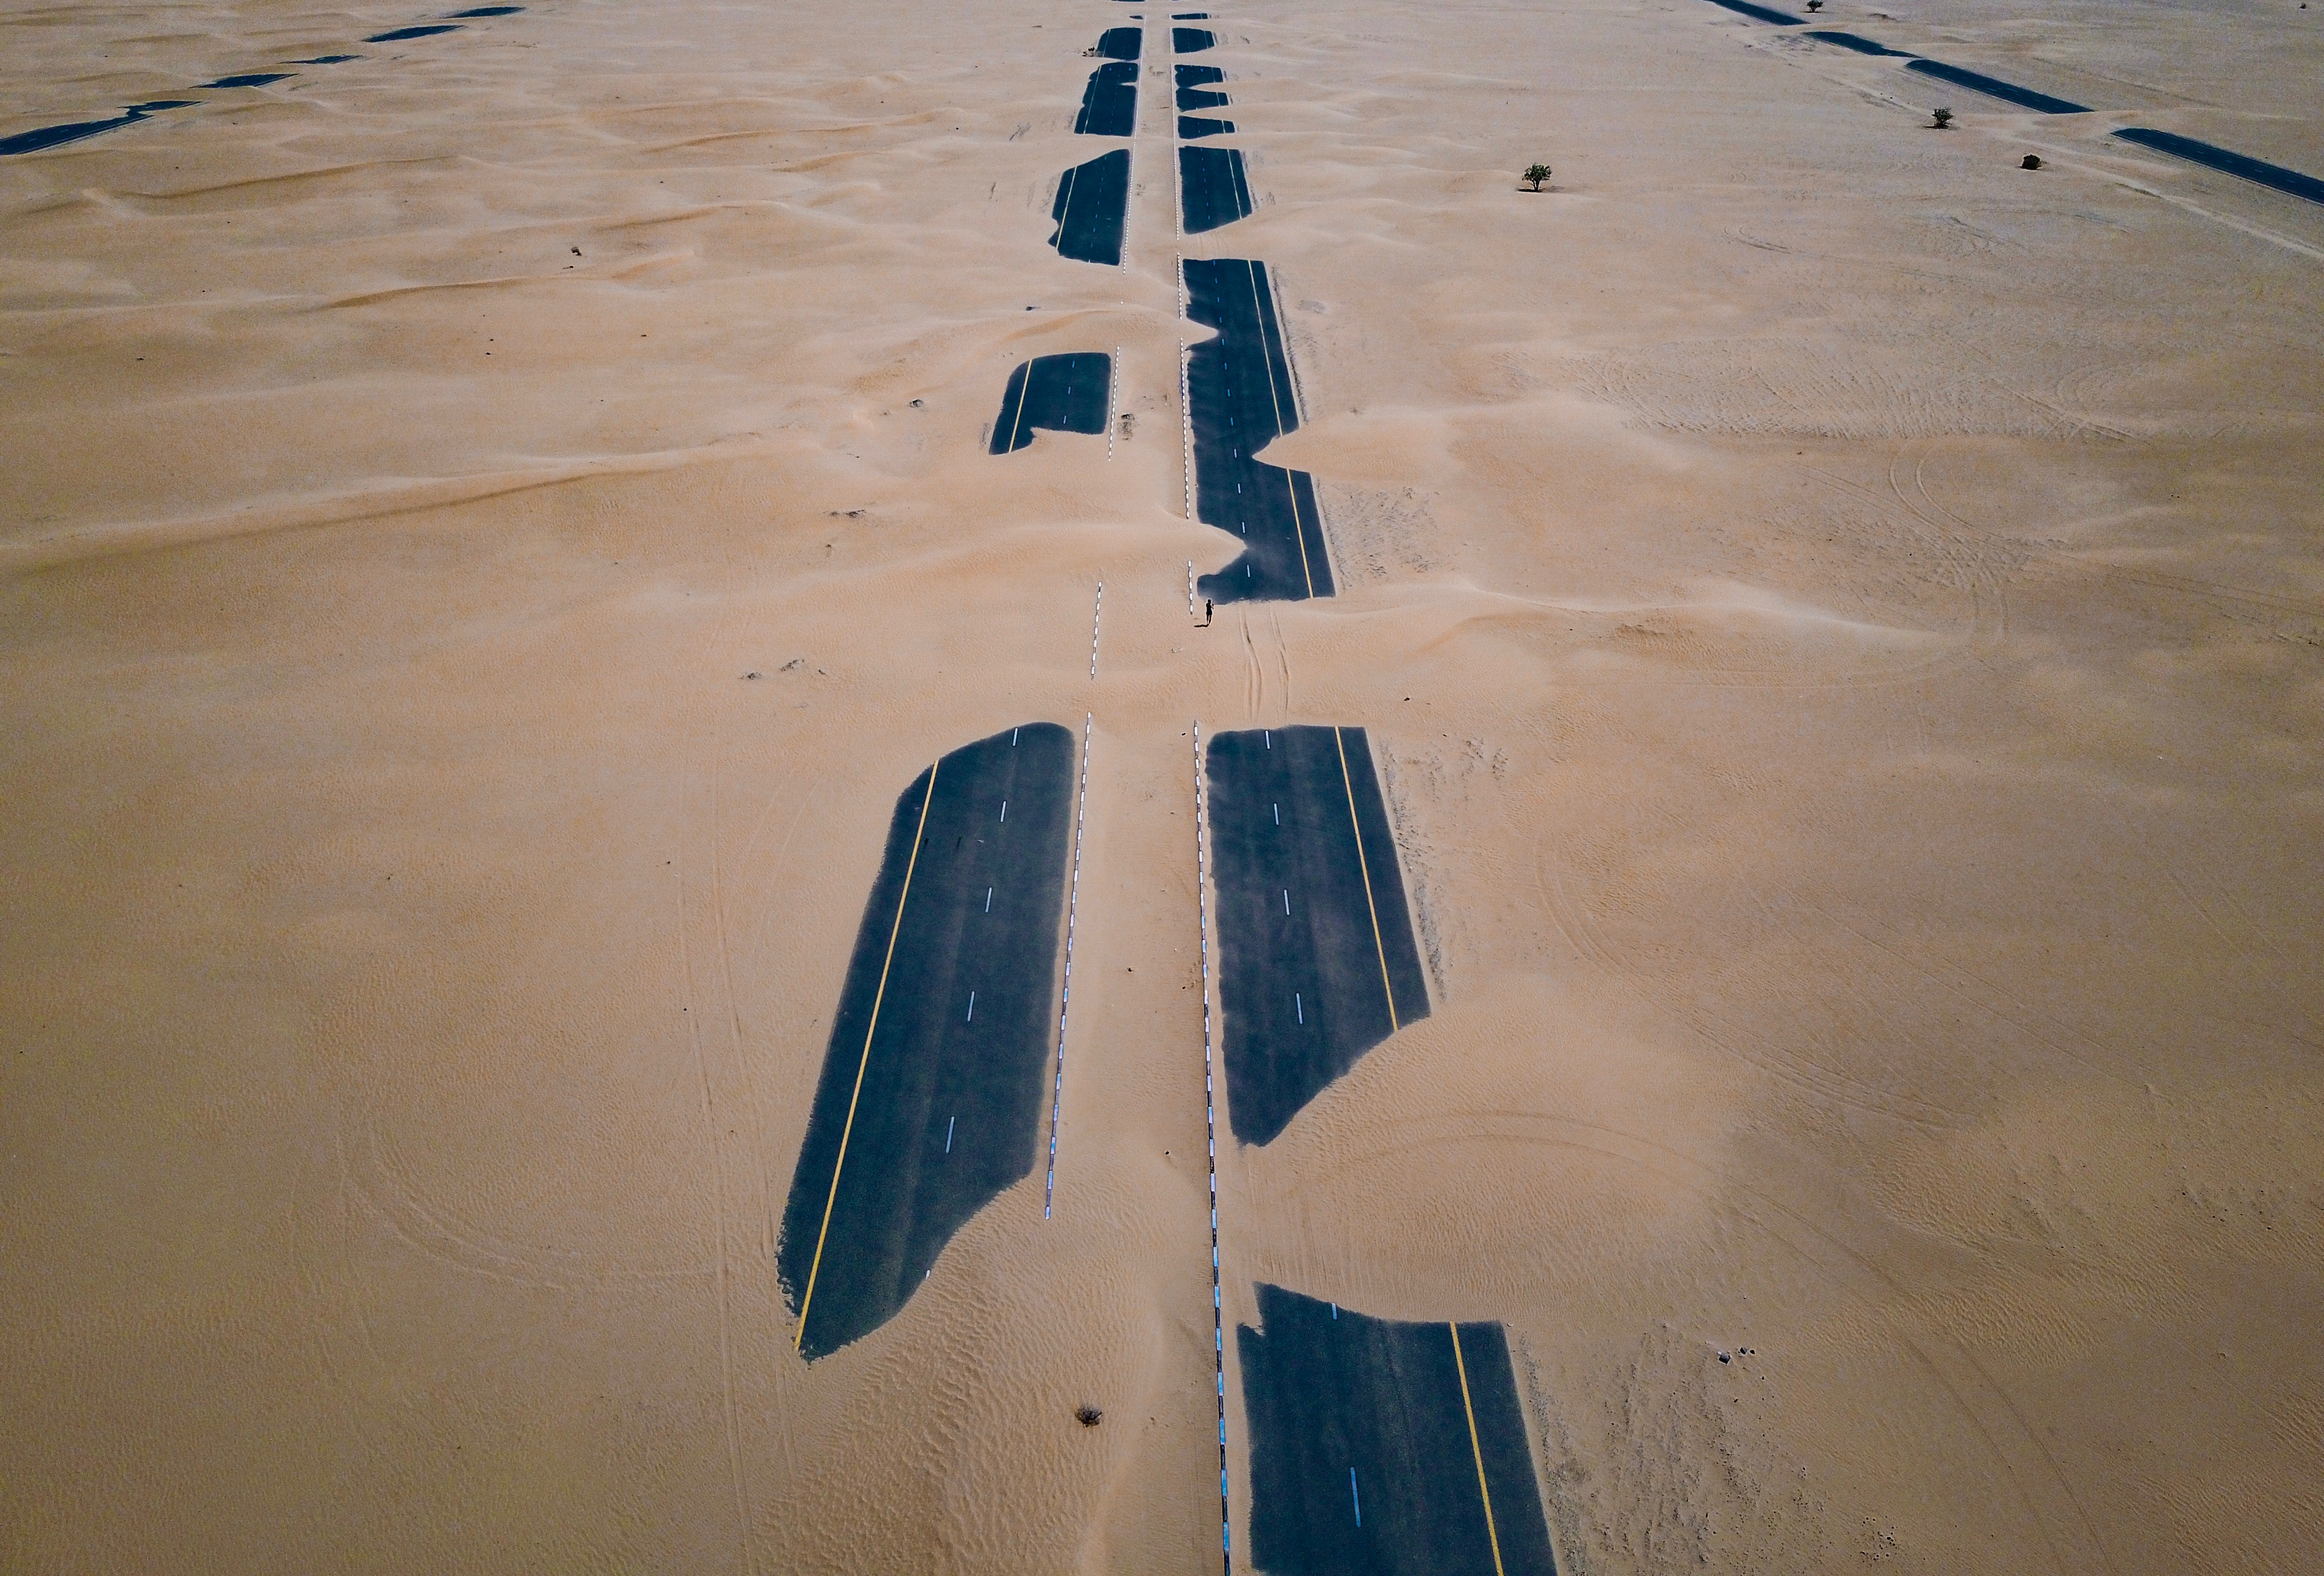
water, sand, sky, wood, floor, line, reflection, shadow, flooring, atmosphere of earth